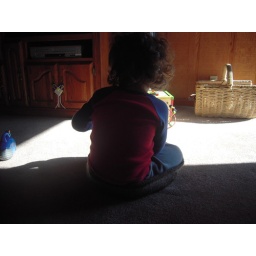
N in cat bed 2